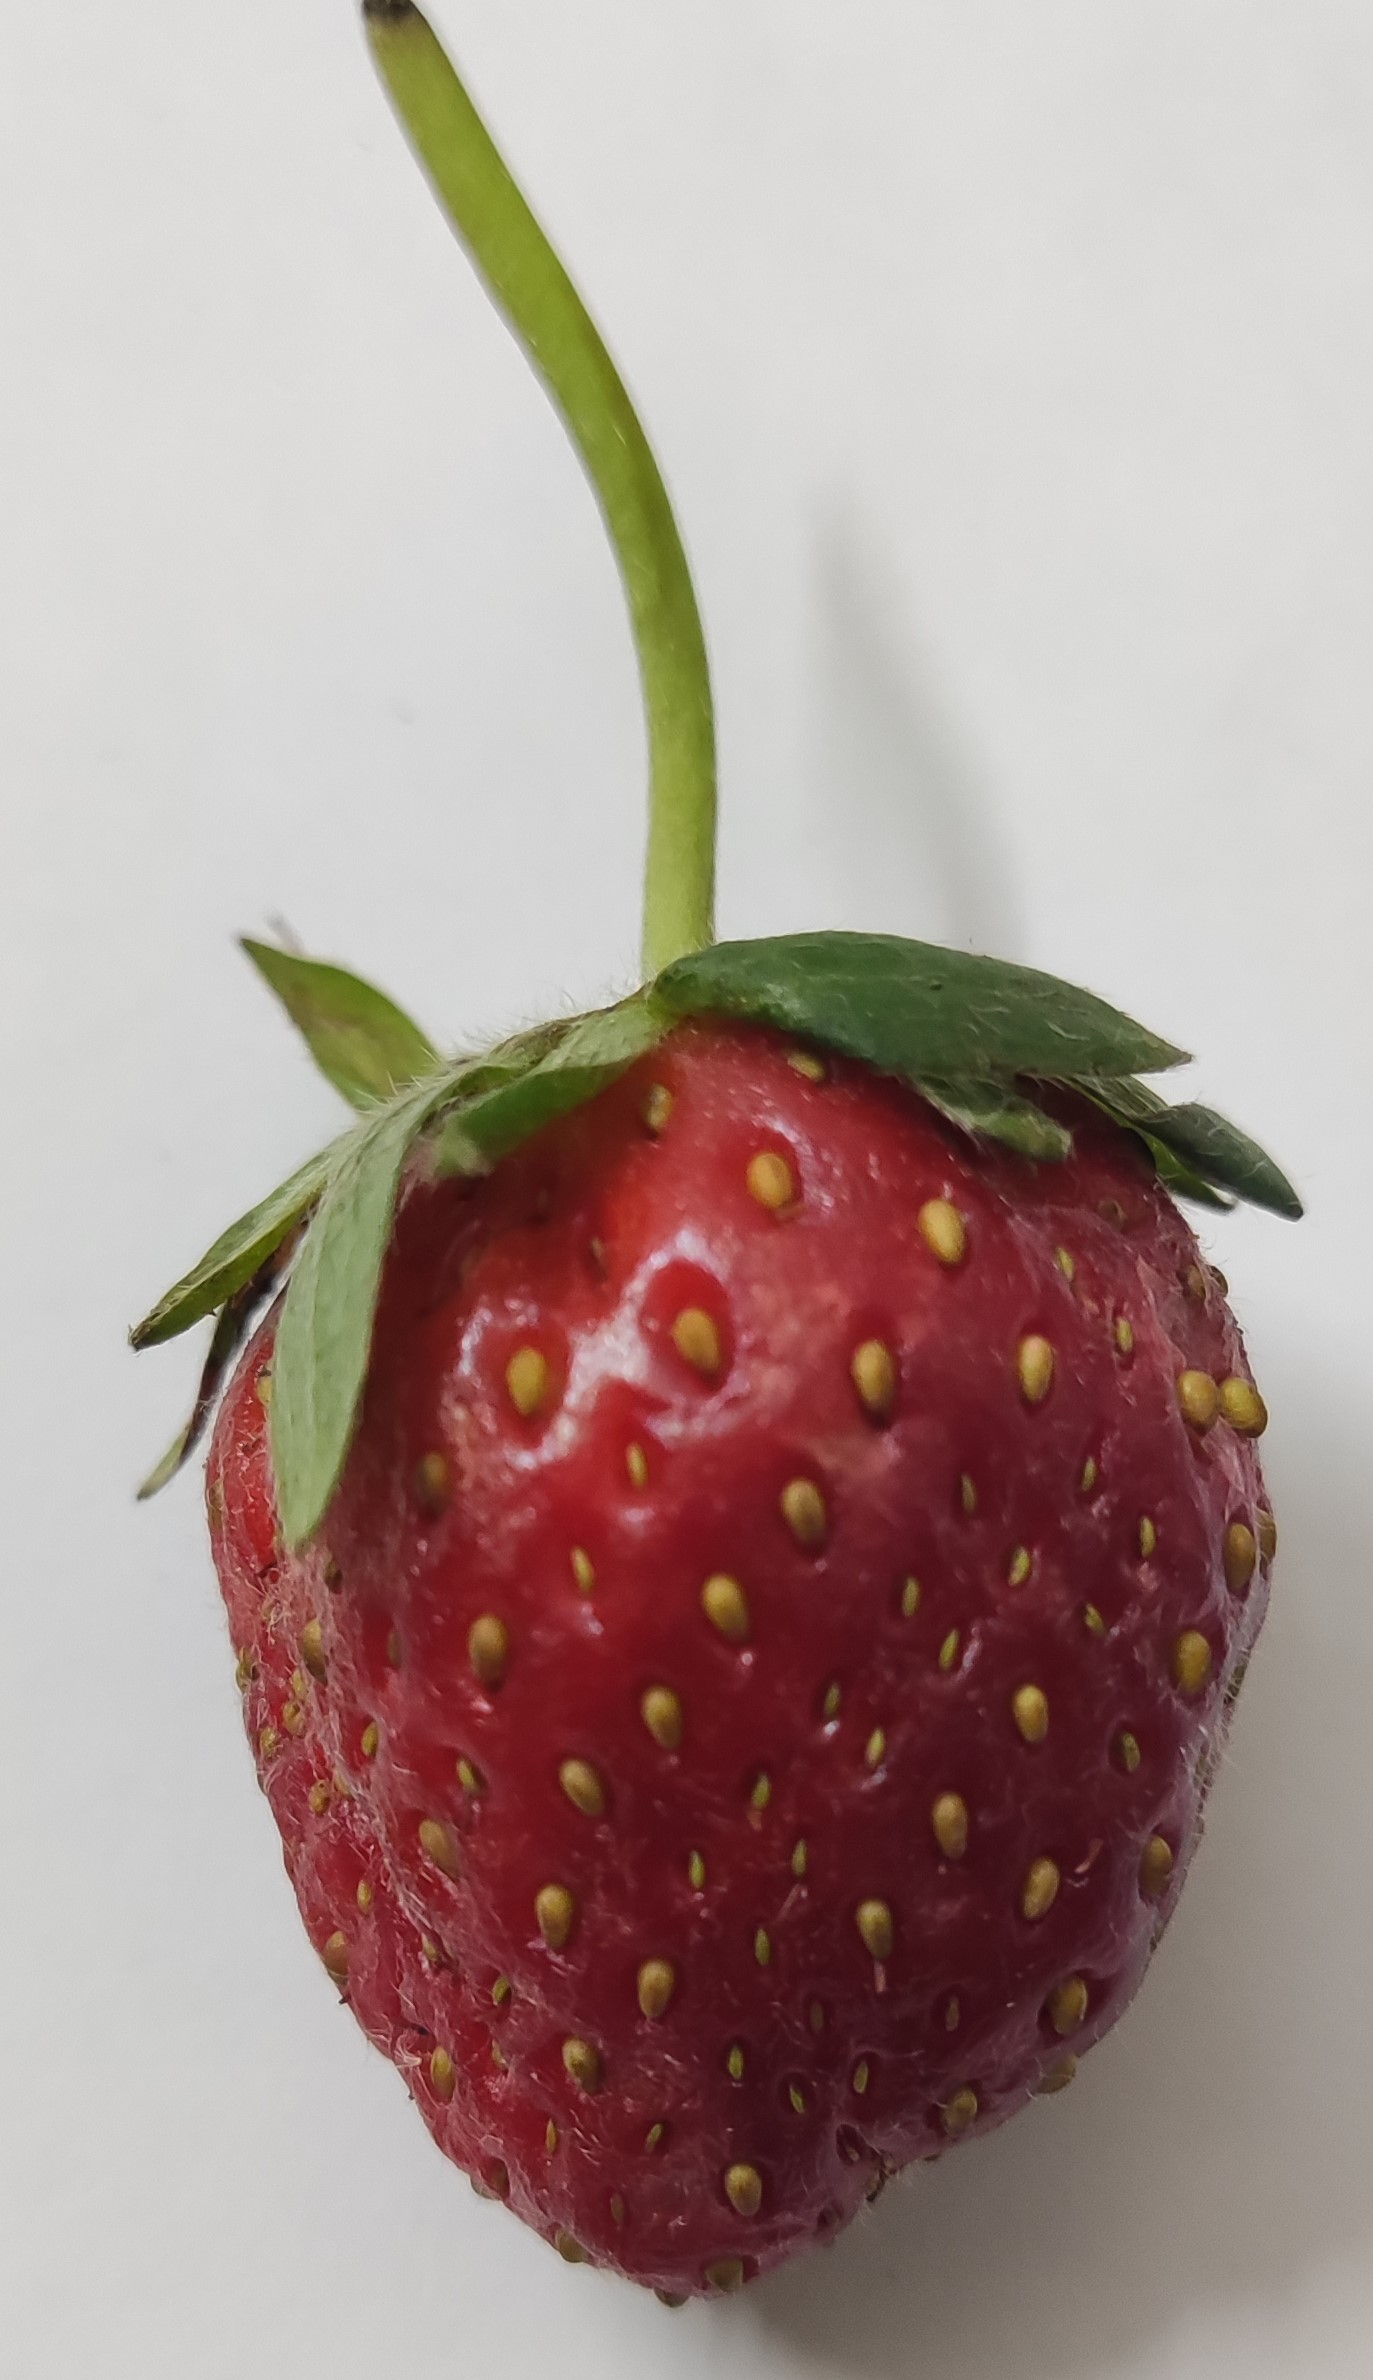
Fruit: strawberry
Condition: fresh